Military history of Italy

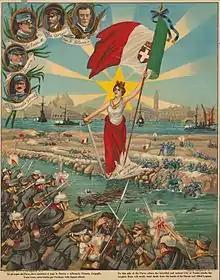
Italian propaganda poster depicting the Battle of the Piave River, fought in June 1918. This battle, won by Italy, was the beginning of the end of the Austro-Hungarian Empire.

In the late 19th and early 20th century, Italy emulated the Great Powers in acquiring colonies, especially in the scramble to take control of Africa that took place in the 1870s. Italy was weak in military and economic resources compared to Britain, France and Germany. Still, it proved difficult due to popular resistance. It was unprofitable due to high military costs and the lesser economic value of spheres of influence remaining when Italy began to colonize. Britain was eager to block French influence and assisted Italy in gaining territory of the Red Sea.